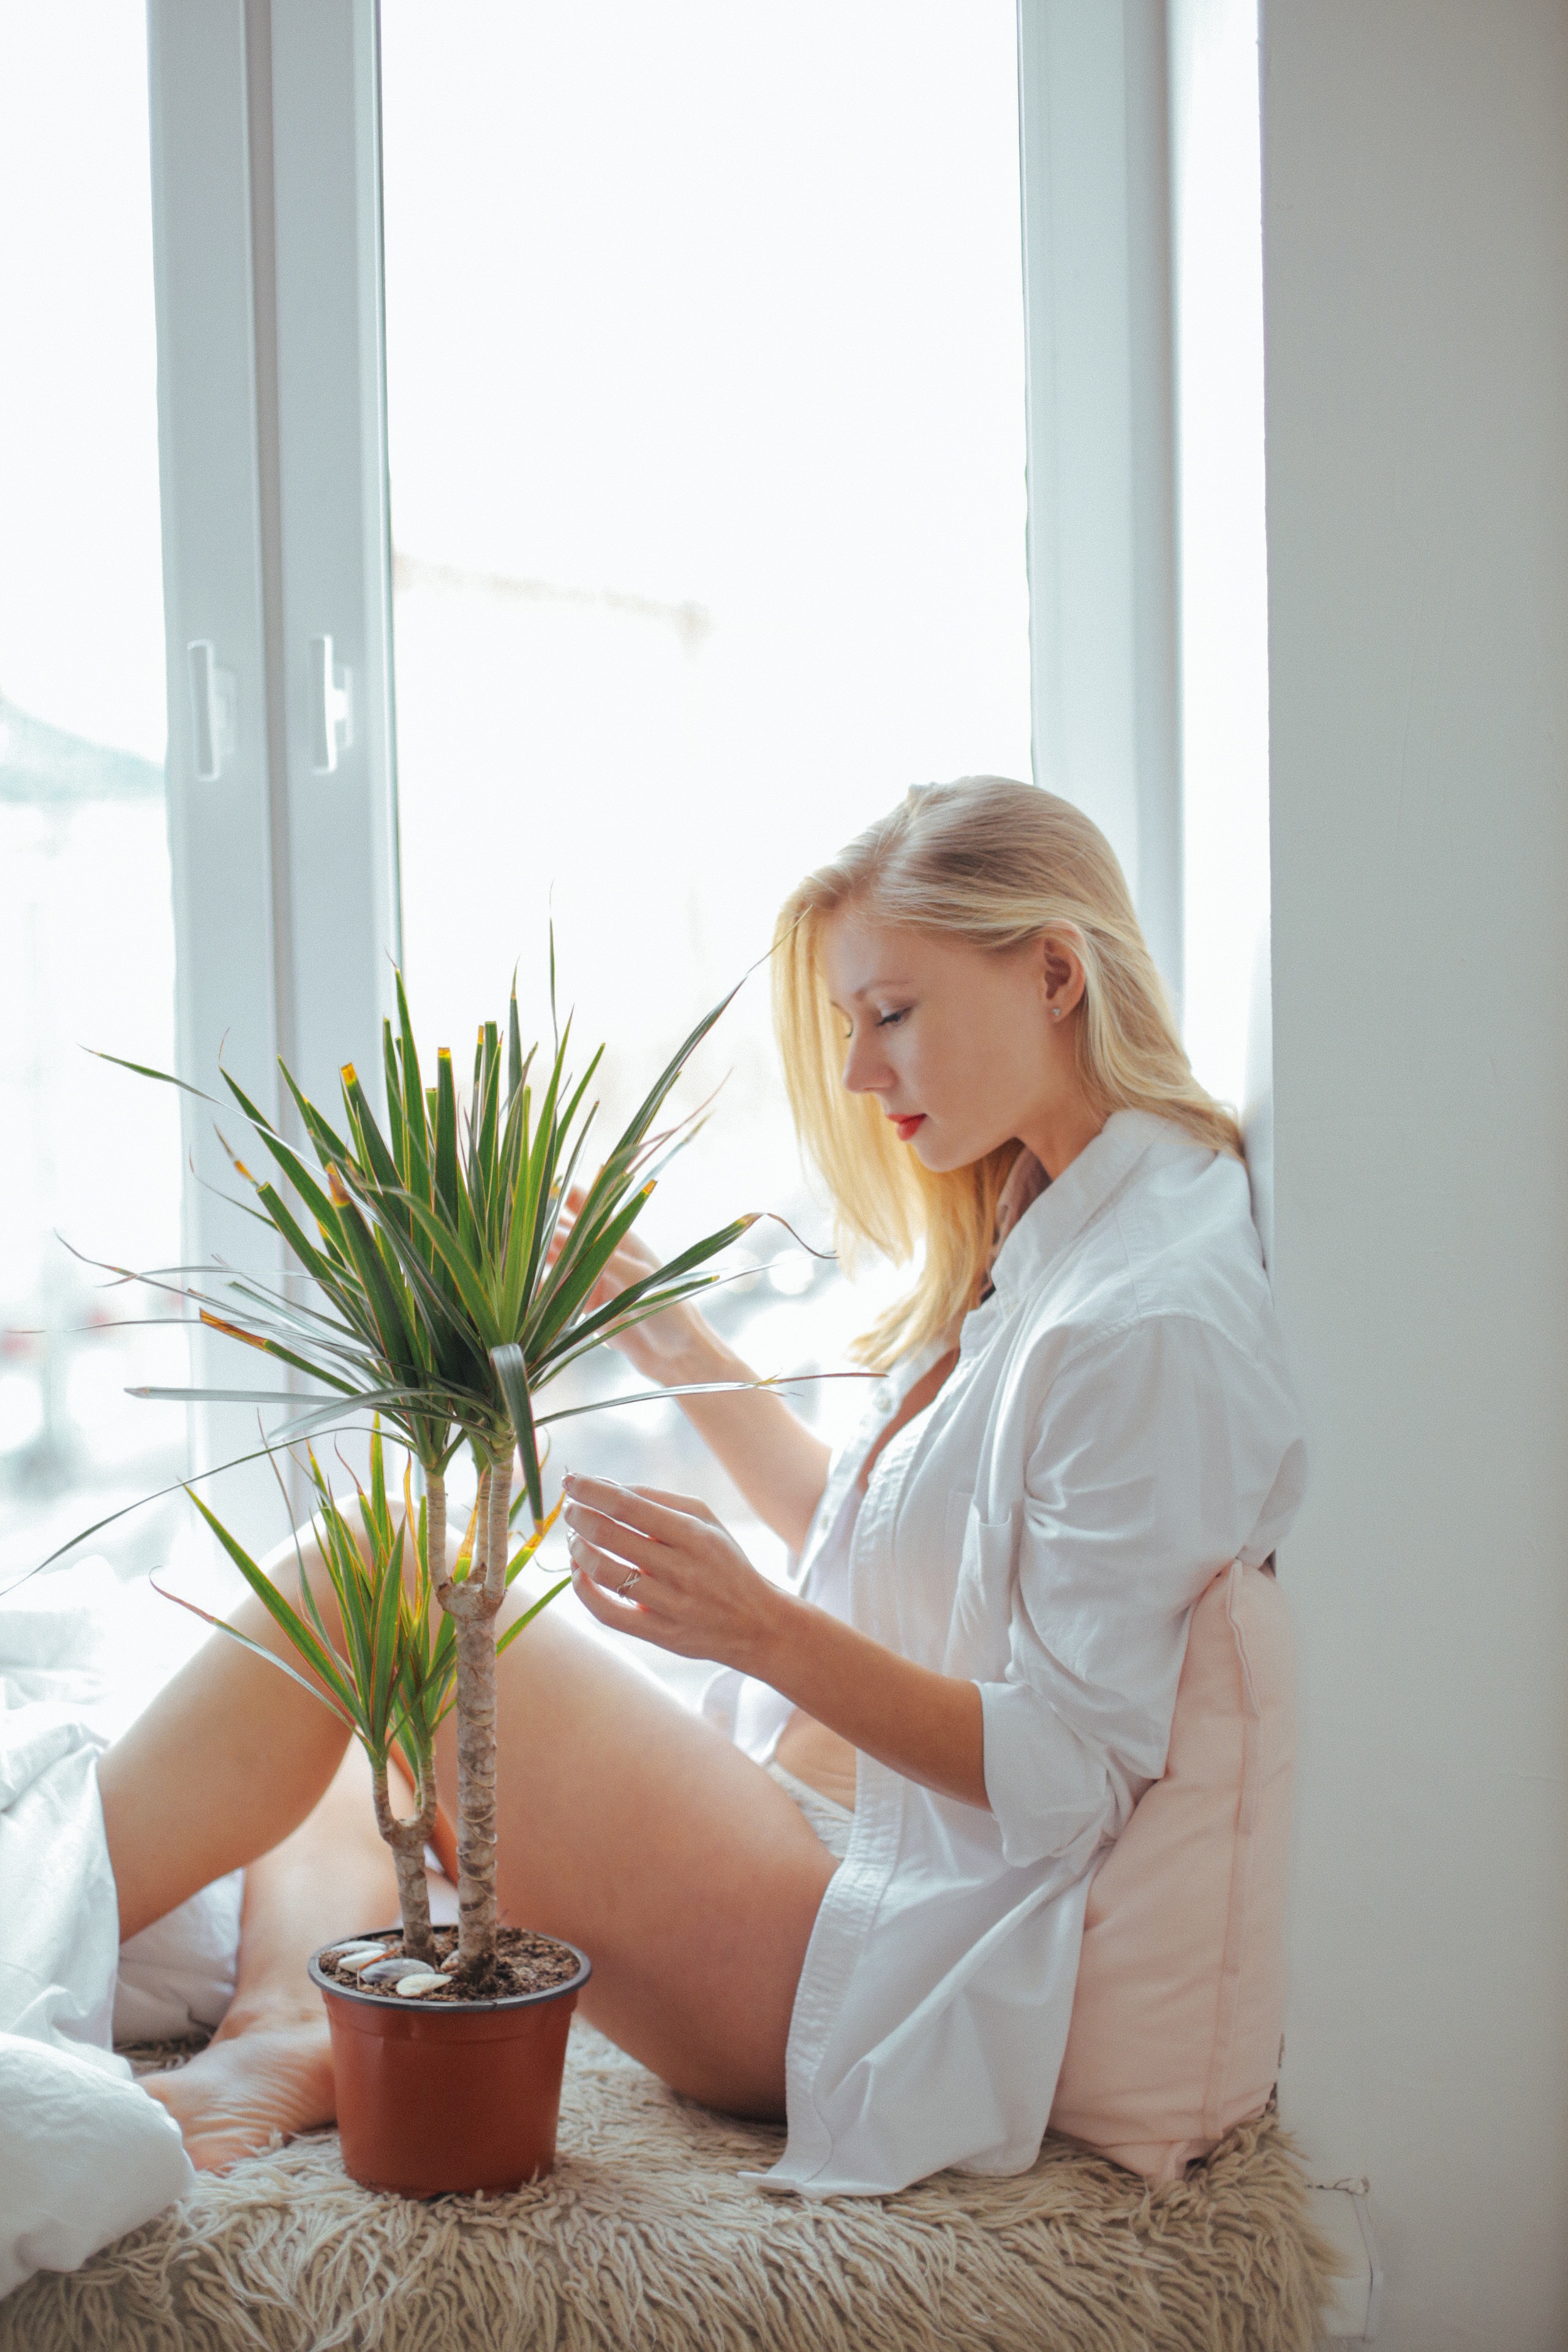
hair, white, blond, houseplant, sitting, plant, shoulder, grass family, leg, room, interior design, flowerpot, long hair, flower, vacation, neck, furniture, thigh, bromeliaceae, photo shoot